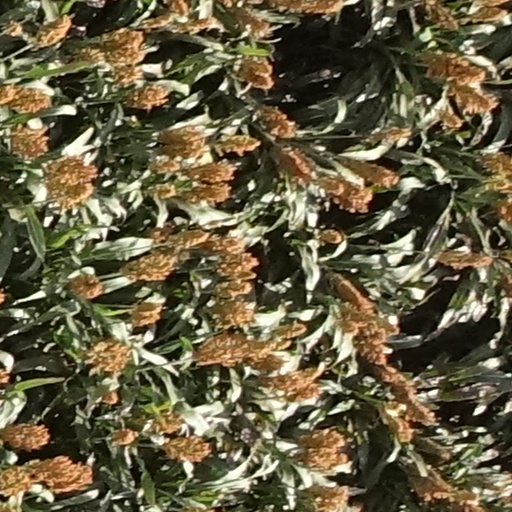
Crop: sorghum